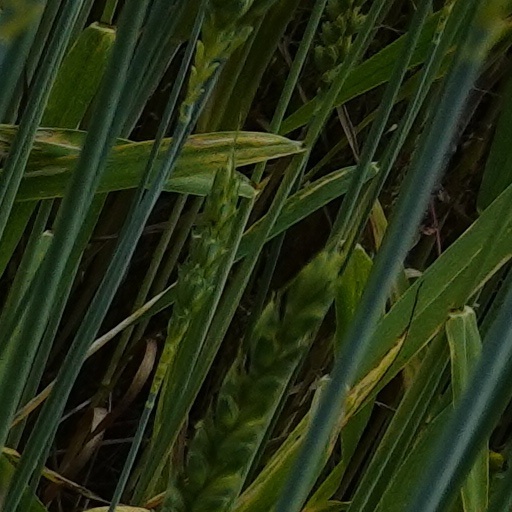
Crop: wheat